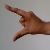
The image shows a hand gesture representing the letter 'Z' in Indian Sign Language.